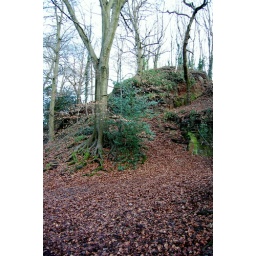
To look at the pretty tree roots and rock caves you'd have no idea you were in Vassals park...